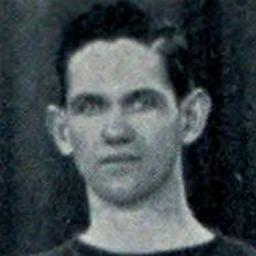
Age: 18